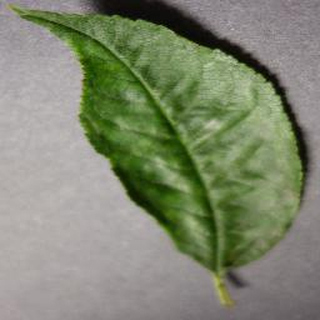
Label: cherry_powdery_mildew